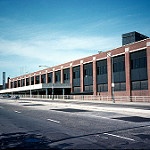
Scene: Outdoor